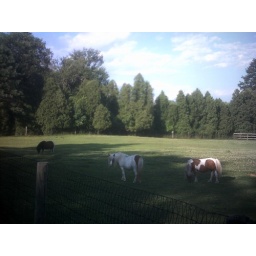
These ponies are in a pasture right next to the draft horses . What a huge difference in sizes .